Question: Please indicate a possible affordance area of the drink_with_wine glass that can be used for drinking
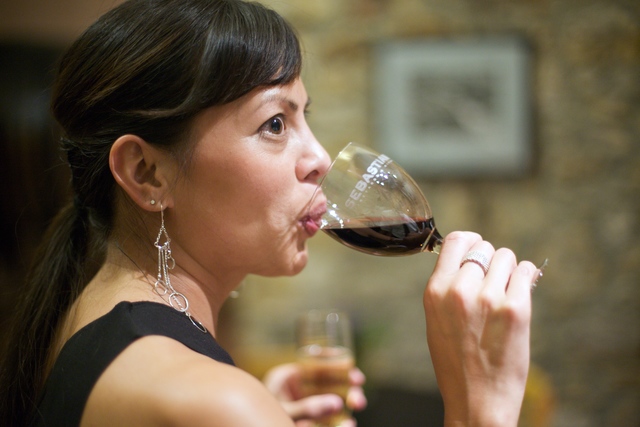
Answer: [301.5, 143.5, 445.5, 254.5]